1905 Alberta general election

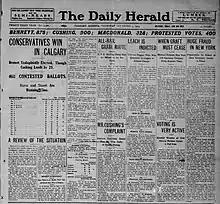
Front page of the "Calgary Daily Herald" on November 9, 1905, declaring R. B. Bennett the elected in Calgary.

The 1905 election was marked by bitterness, particularly in Calgary and Southern Alberta, where the Liberals were accused of vote tampering and interfering with Conservative voters. Recounts in Calgary took almost a month and saw the results swing back and forth between candidates. The scandal led to the arrest of some key Liberal organizers, including William Henry Cushing's campaign manager, who had been a returning officer at a Calgary polling station. A liberal organizer was convicted of bribery for paying a voter $10 not to defend his ballot which was challenged during the count. Eventually, the Calgary contest was declared in favor of Cushing, with a margin of only 37 votes.